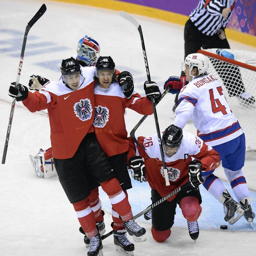
olympic athlete , center , celebrates with teammates after scoring during match .